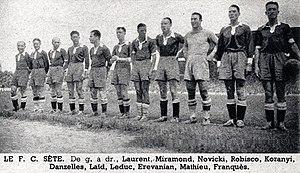
Le FC Sète, saison 1941-1942 (ici finaliste de la coupe de France, en mai 1942).
Le Football Club de Sète 34 est un club français de football basé à Sète et fondé en 1914.